Steven Pollock

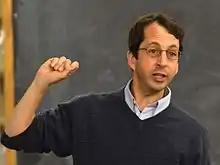
Steven Pollock in 2013

Steven J. Pollock is an American professor of physics and a President's Teaching Scholar at the University of Colorado Boulder, where he has taught since 1993. His specialisations are in physics education research and in nuclear theory. He is the 2013 U.S. Professor of the Year.